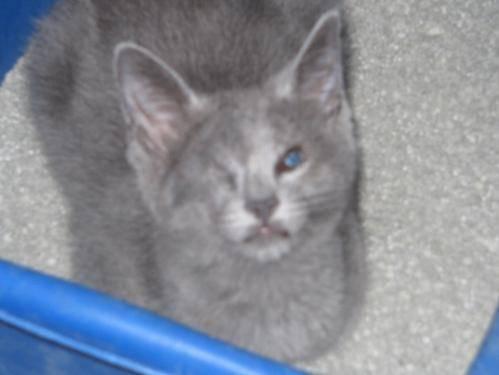
cat